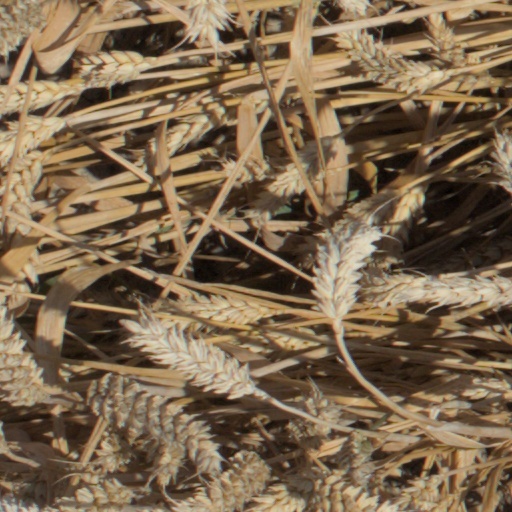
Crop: wheat